John Paul Verree

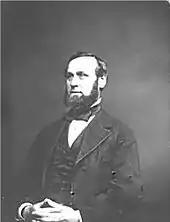
John Paul Verree

John Paul Verree (March 9, 1817 – June 27, 1889) was a Republican member of the U.S. House of Representatives from Pennsylvania.